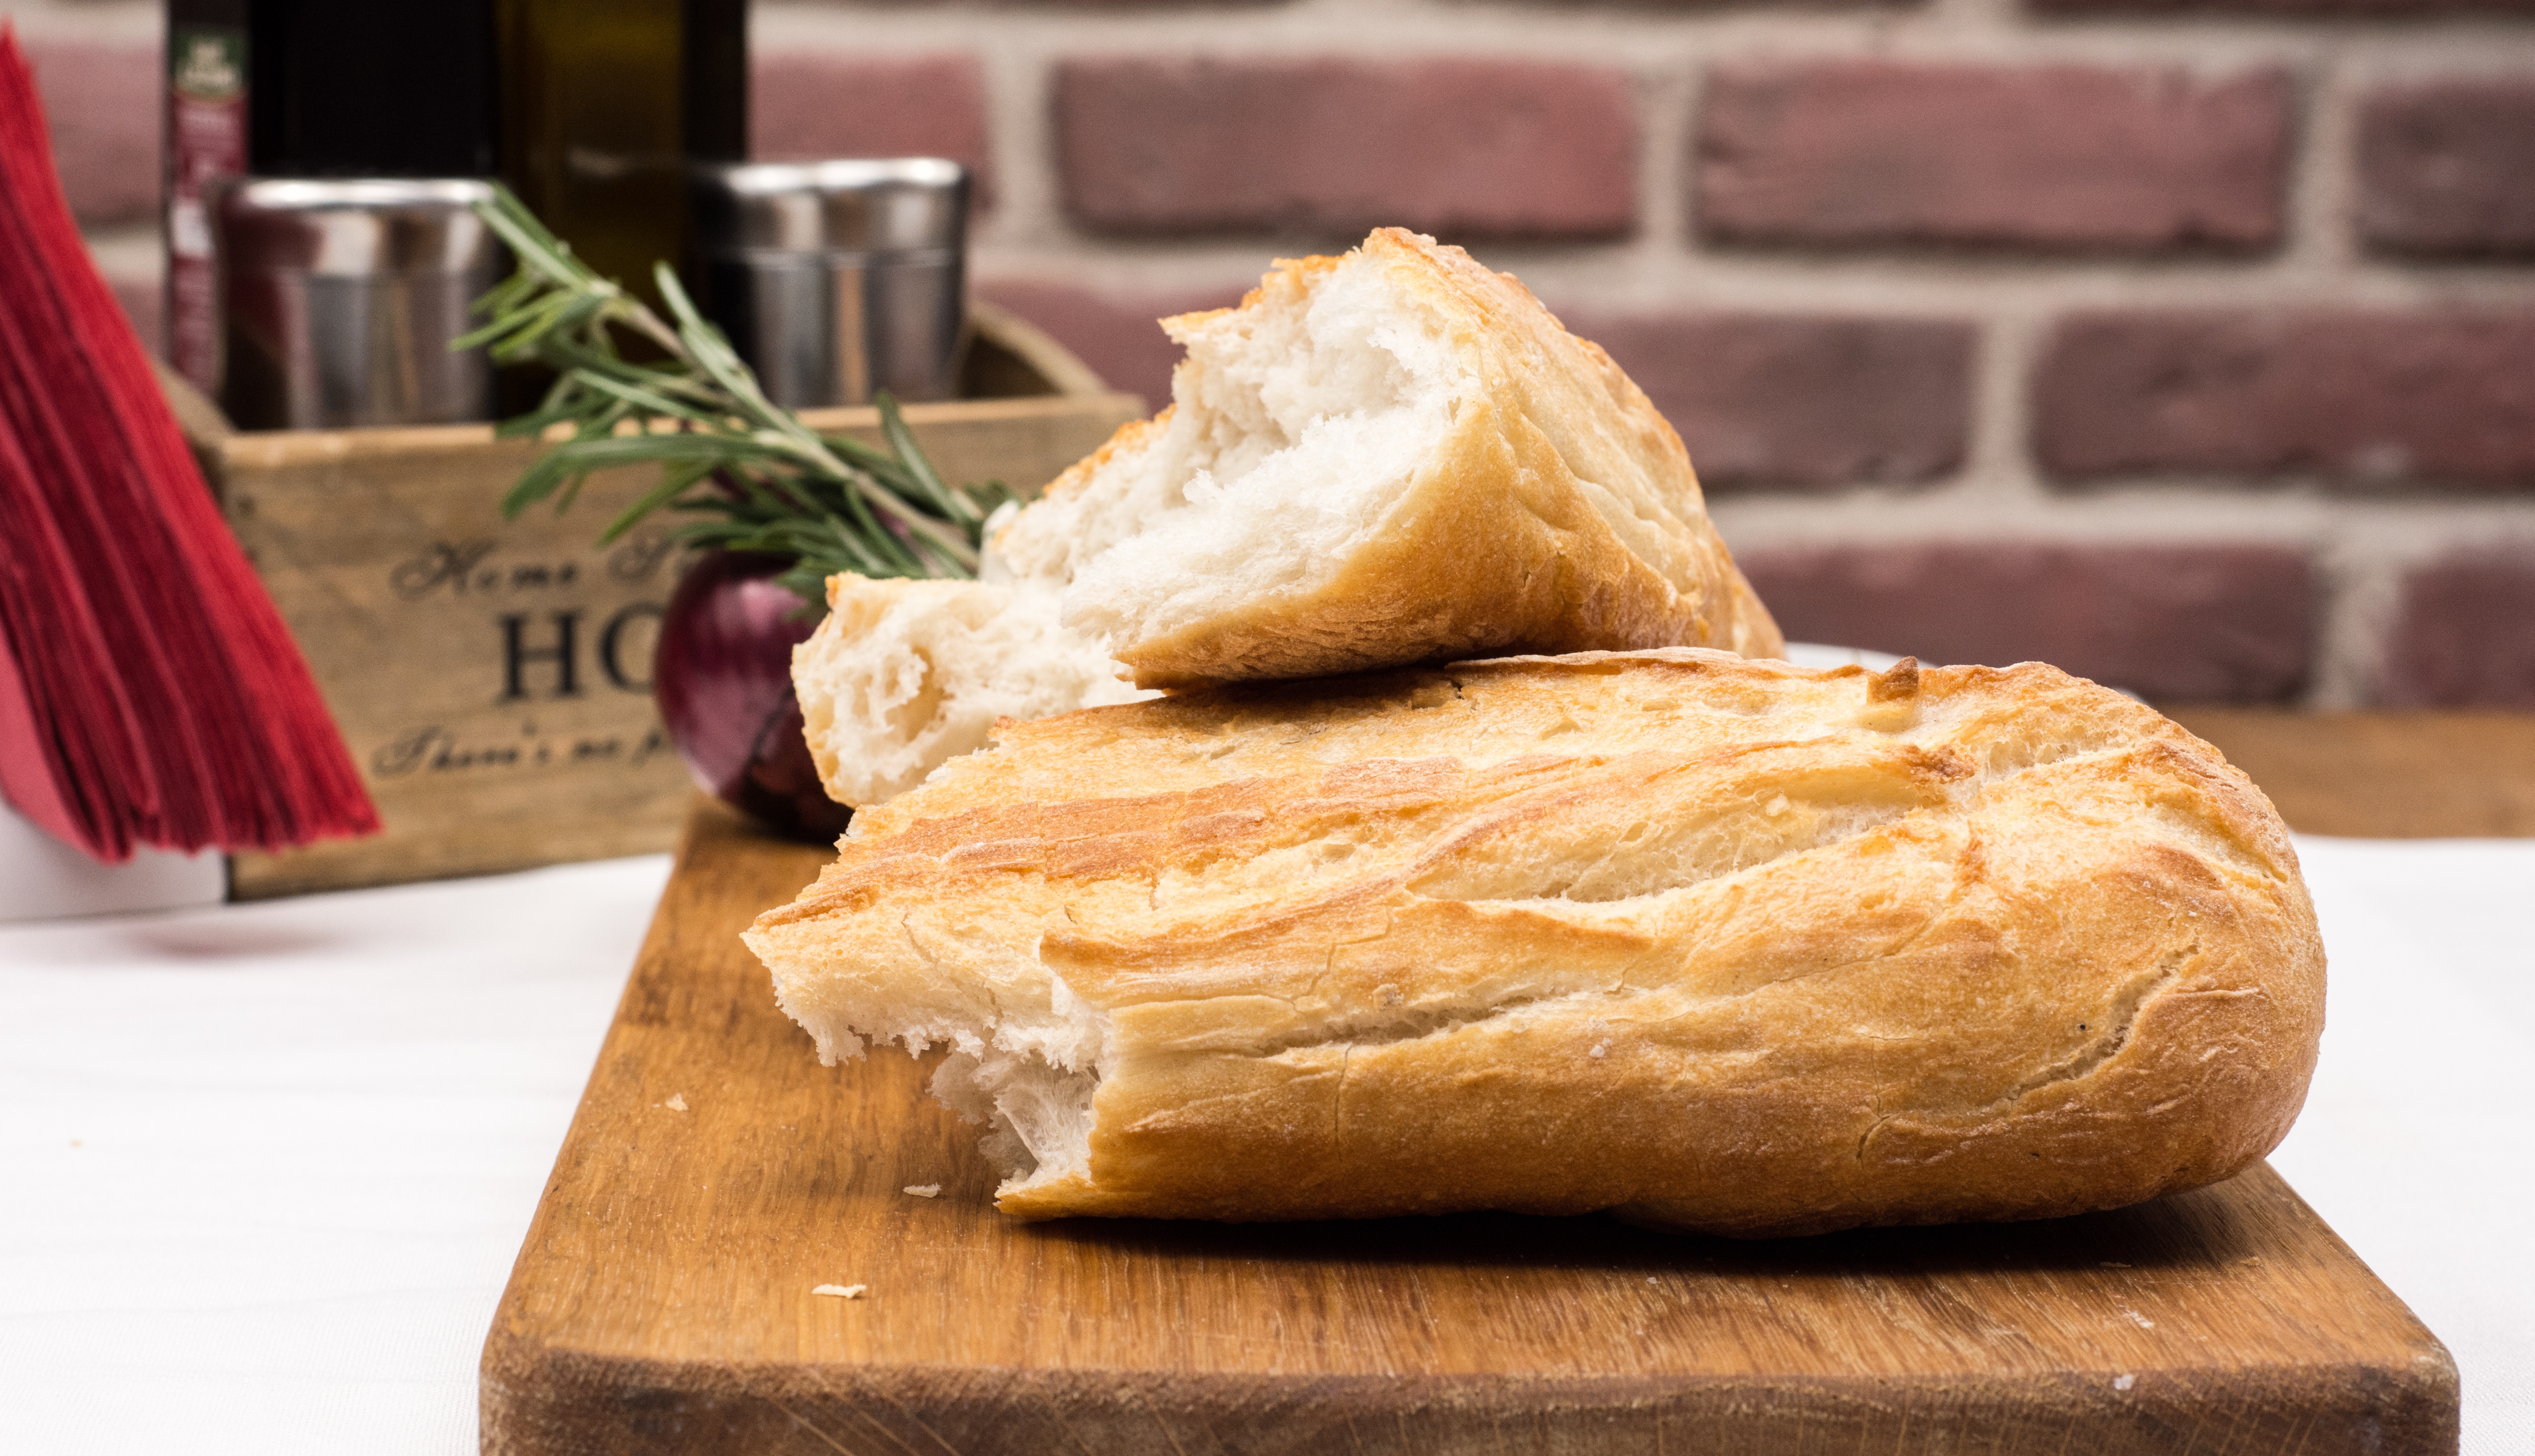
white, wheat, dish, meal, food, ingredient, natural, fresh, kitchen, agriculture, breakfast, baking, cuisine, homemade, bread, pastry, bakery, dough, bake, nutrition, dinner, ciabatta, traditional, flour, baked goods, grass family